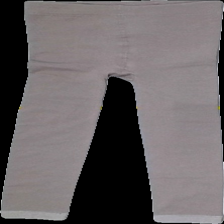
View: front
Type: Tights
Category: Ladies
Brand: Not in the list
Brand text on label: Softer days
Colors: Blue
Material: 95%polyester 5%elstane
Cut: Regular
Size: L
Season: Winter
Price range: 50-100
Recommended usage: Reuse